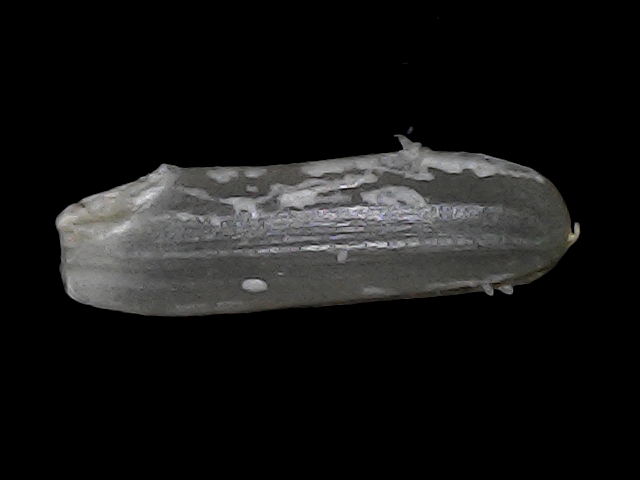
Rice variety: BRRI102